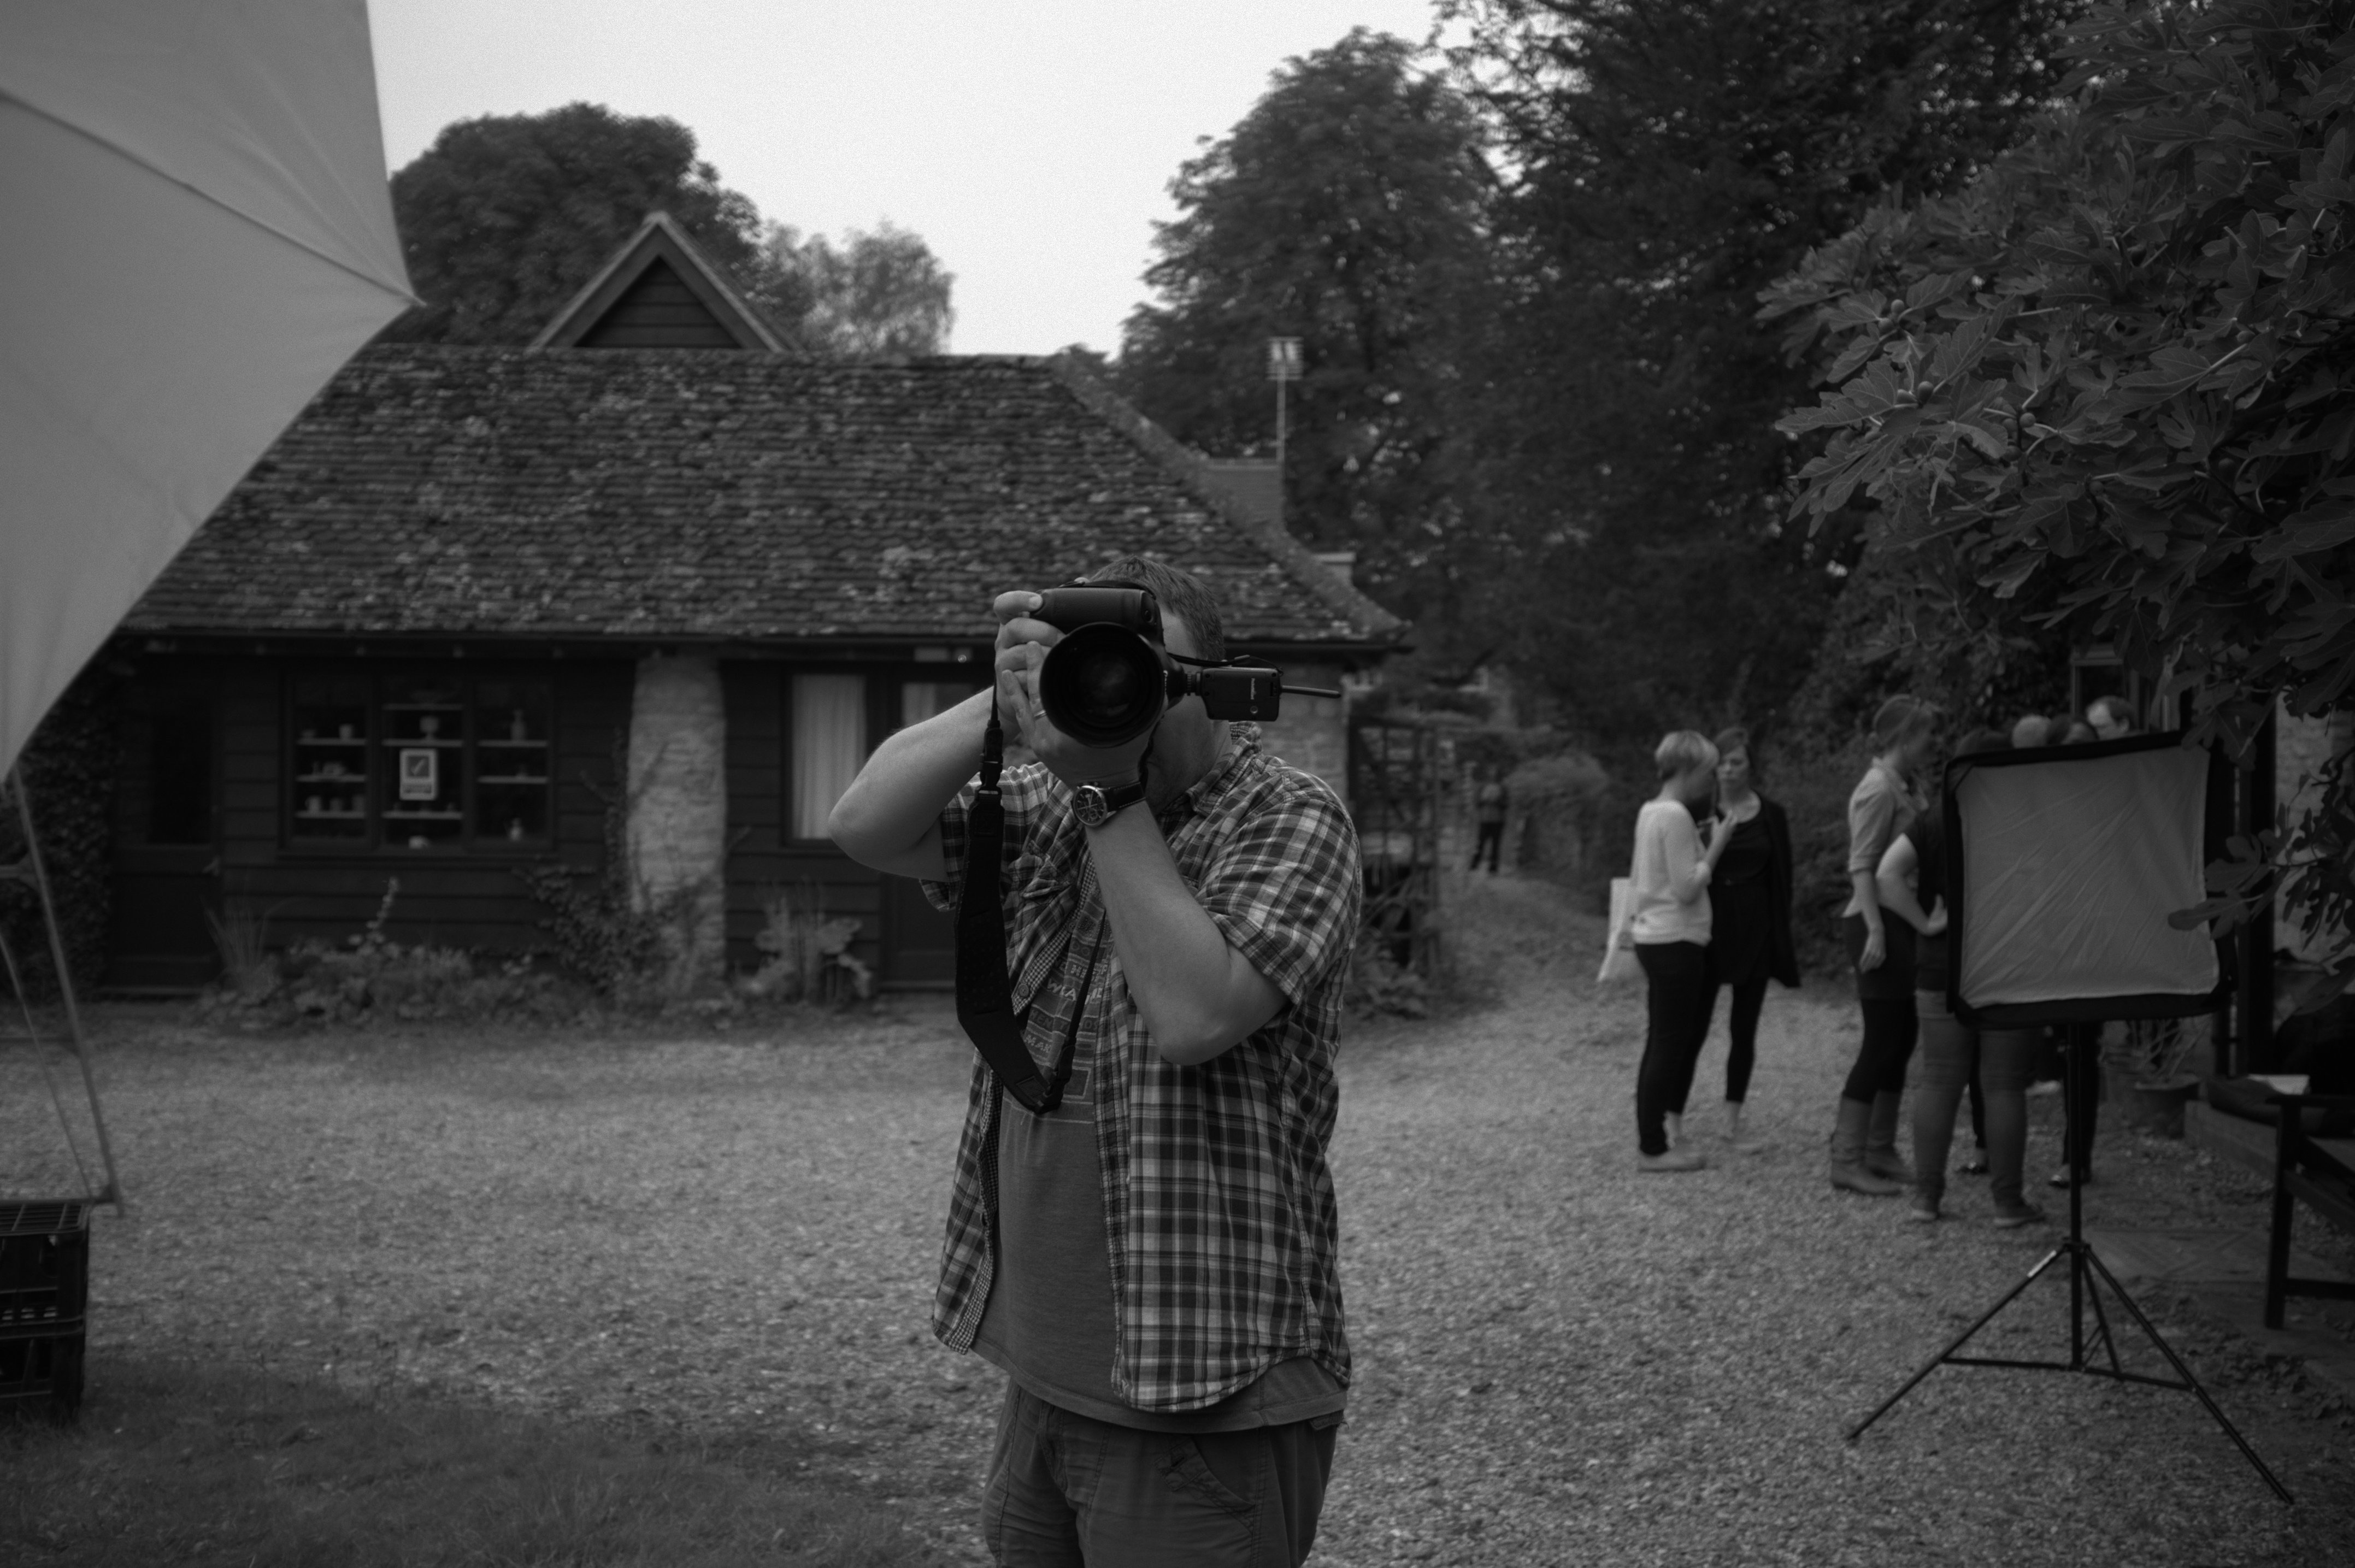
black and white, road, street, black, monochrome, photograph, snapshot, monochrome photography